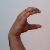
The image shows a hand gesture representing the letter 'C' in Indian Sign Language.